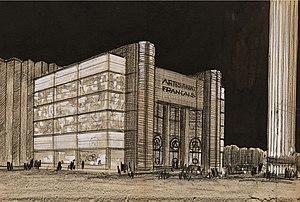
dessin projet Palais de l’Artisanat, Exposition internationale 1937
René Crevel est un décorateur, architecte et peintre français né le 23 février 1892 à Rouen et mort le 2 décembre 1971 à Villeneuve-Loubet.